Bajkam

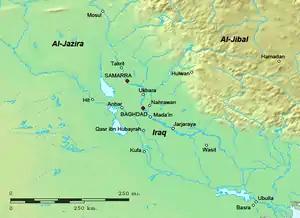
Map of Iraq in the 9th–10th centuries

Despite the continued relegation of al-Radi to a ceremonial role, the relationship between the Caliph and Bajkam was strong, with al-Radi praising Bajkam for his harsh discipline and referring to the latter as his "protégé". Al-Radi was appreciative of Bajkam's respect for his position as Caliph, and promised his support for the "amir al-umara".